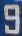
Number: 9